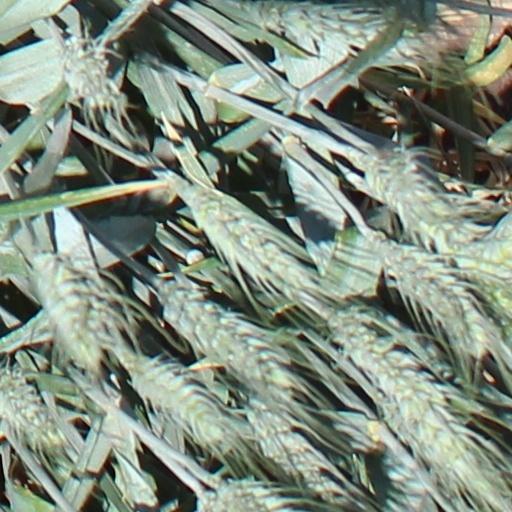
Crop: wheat